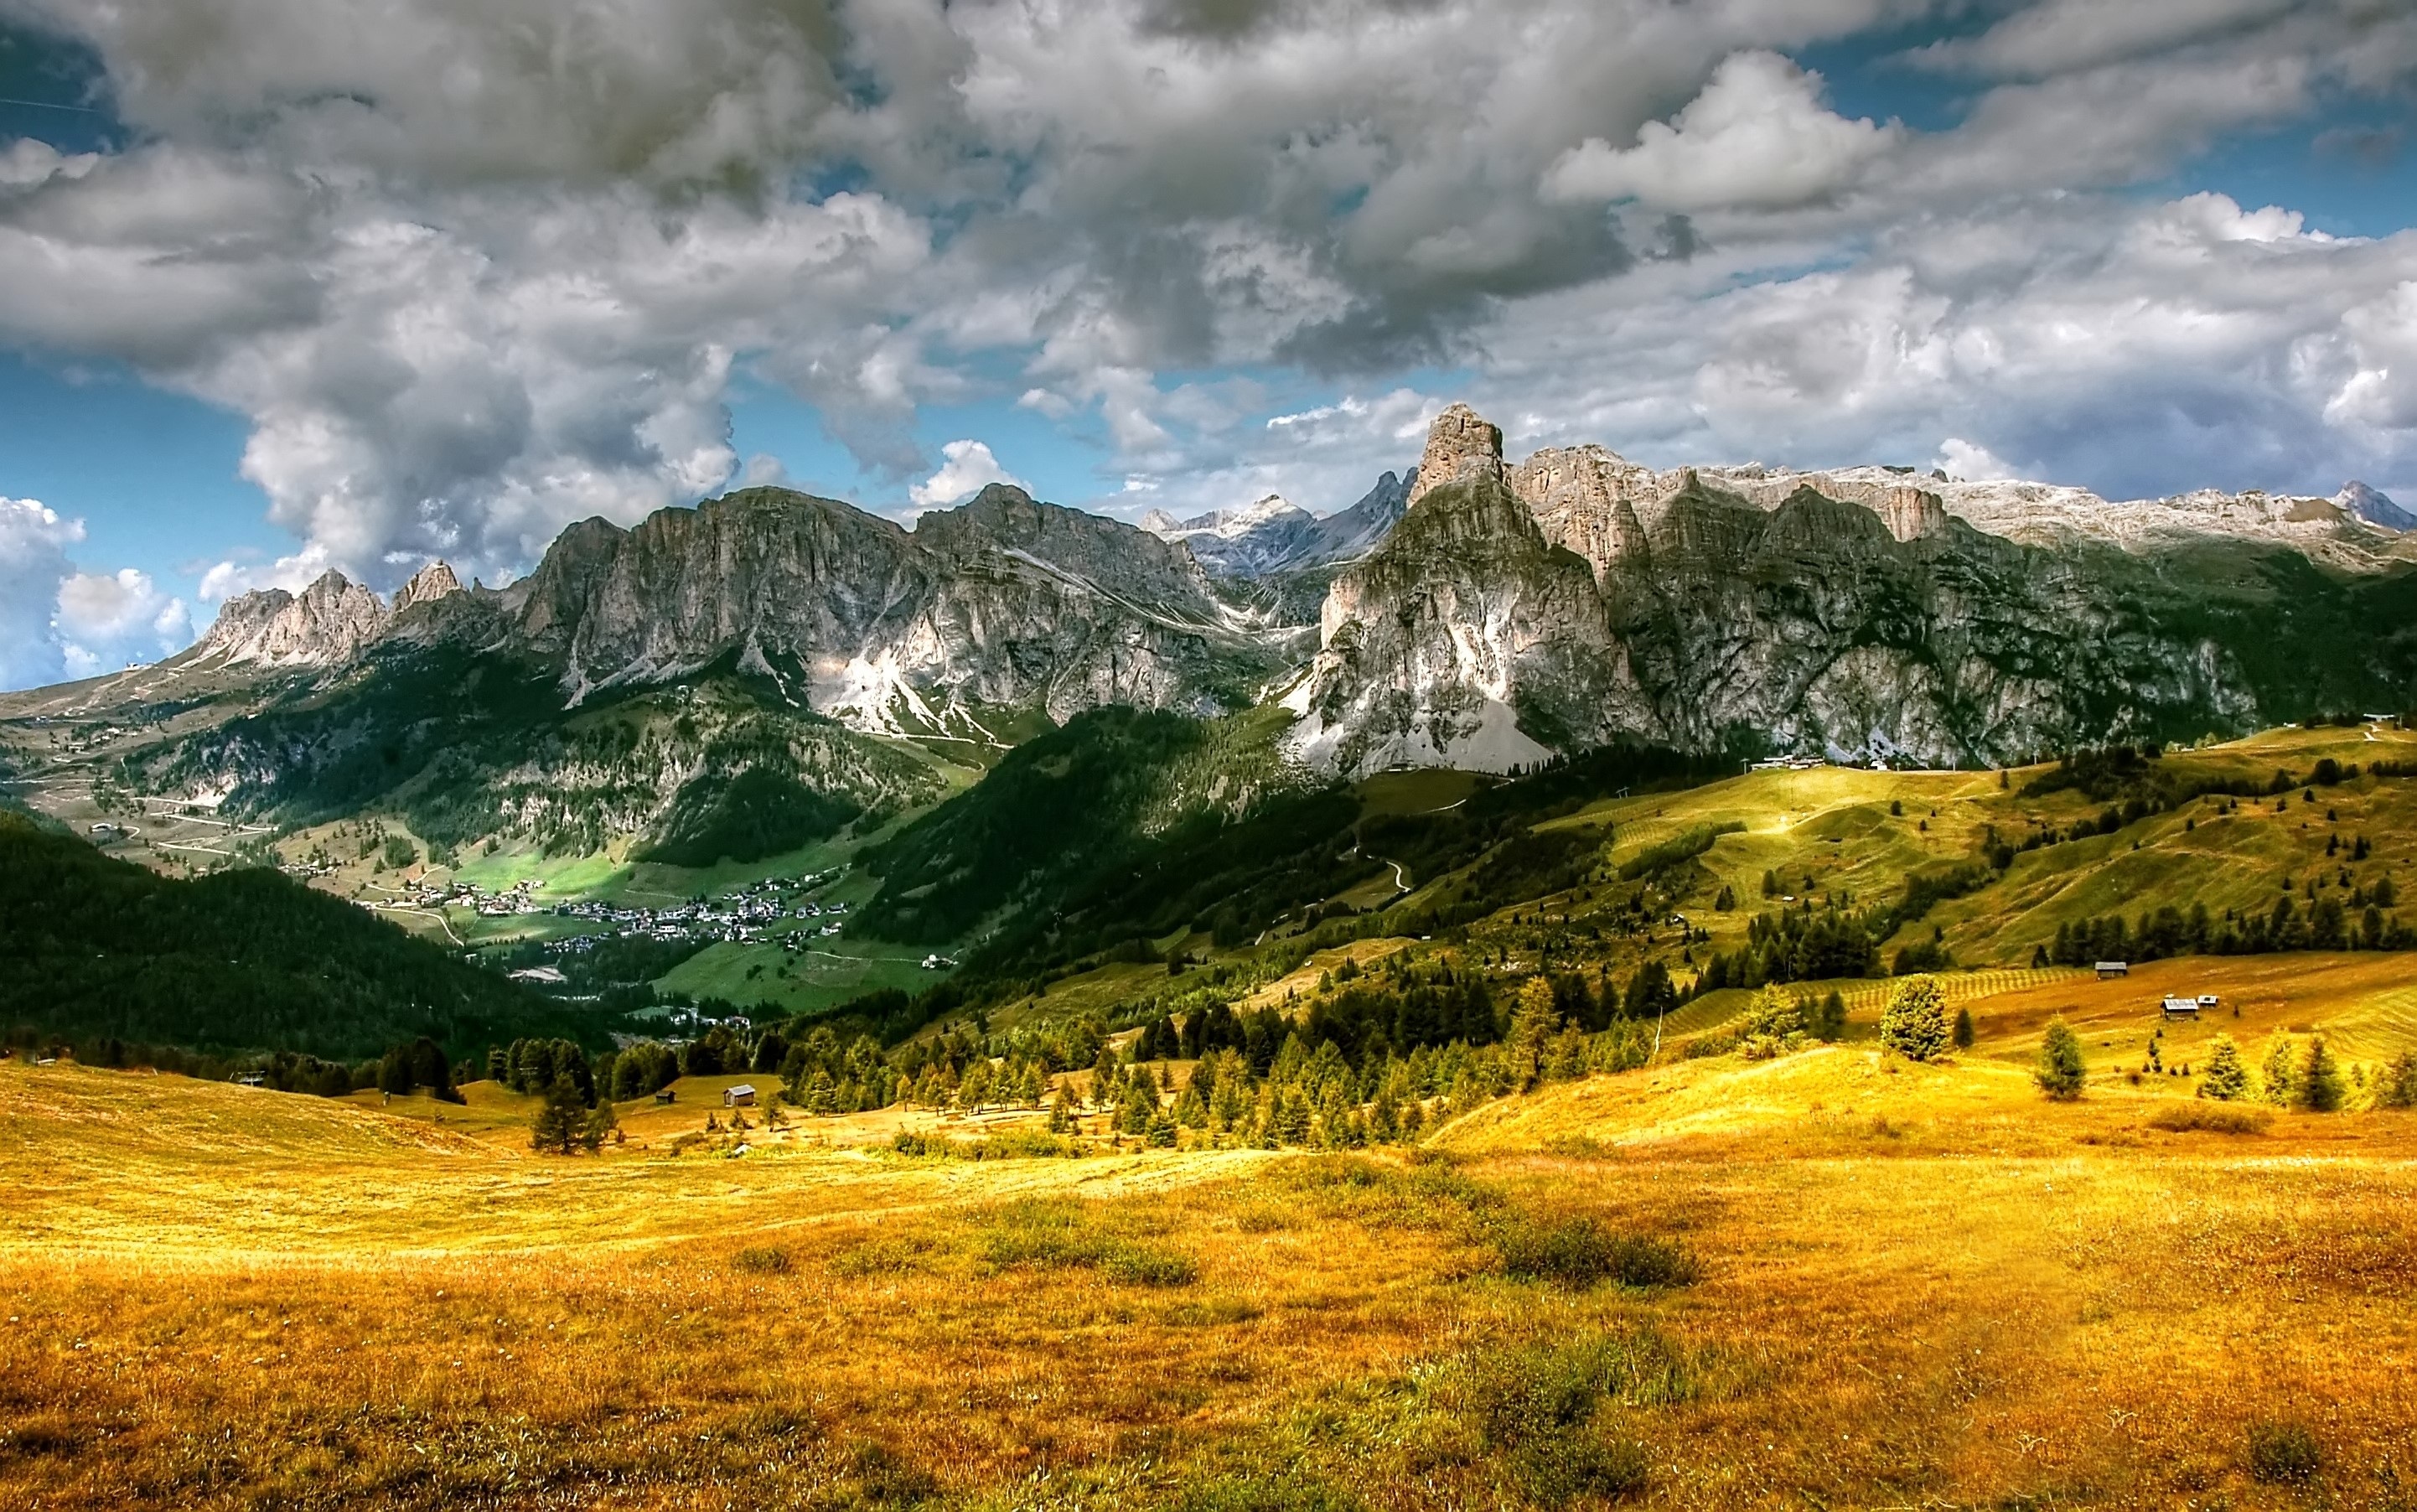
landscape, nature, wilderness, mountain, cloud, sky, hiking, meadow, hill, valley, mountain range, panorama, autumn, italy, alpine, highland, ridge, clouds, mountains, alps, grassland, plateau, fell, loch, alm, dolomites, rural area, landform, south tyrol, alpine panorama, unesco world heritage, mountain pass, alta badia, geographical feature, mountainous landforms